Solinair

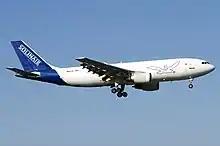
A Solinair A300B4-200

Solinair d.o.o. is a Slovenian airline based at Ljubljana Jože Pučnik Airport. It mainly operates charter cargo services for various logistics companies such as DHL and also offers aircraft maintenance.